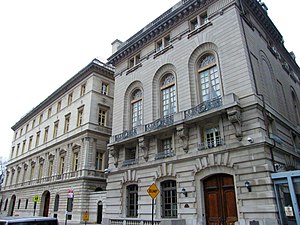
Convent of the Sacred Heart
Convent of the Sacred Heart
Convent of the Sacred Heart er en katolsk pigeskole på Manhattan i New York. Skolen har klasser fra før børnehavealderen til 12. klasse. Den er beliggende i Upper East Side ved krydset mellem East 91st Street og Fifth Avenue.